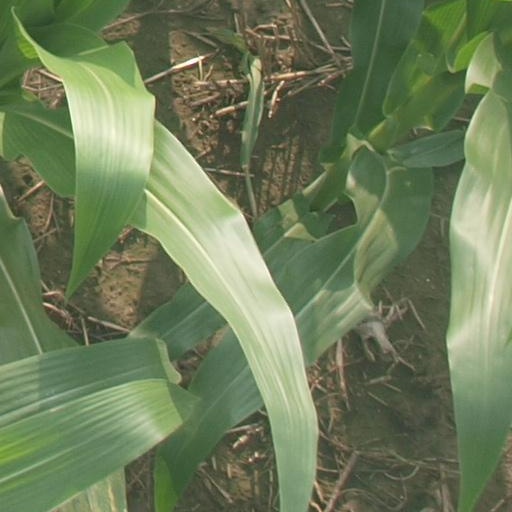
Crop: maize; corn